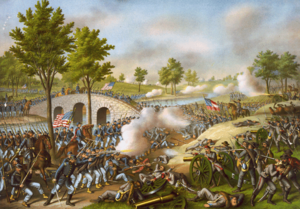
La bataille d’Antietam est le premier grand affrontement armé de la guerre de Sécession à se produire sur le territoire de l’Union.
Cette page concerne des événements d'actualité qui se sont produits durant l'année 1862 du calendrier grégorien aux États-Unis.
Le 2nd Maryland Infantry est un régiment américain dans de l'armée de l'Union pendant la guerre de Sécession. Il ne doit pas être confondu avec le 2nd Maryland Infantry, qui est composé de volontaires du Maryland qui se sont battus pour la Confédération pendant la guerre. Le régiment participe à de nombreuses batailles au cours de la guerre et perd 5 officiers et 84 hommes tués et blessés, plus 3 officiers et 134 hommes morts de maladie, pour un total de 226 victimes.
Robert Gould Shaw est un colonel de l’armée fédérale des États-Unis notoire pour avoir commandé, durant la guerre civile américaine, le 54ᵉ régiment d’infanterie du Massachusetts, premier régiment d'un État nordiste constitué de volontaires noirs. Ayant tout fait pour mettre en exergue la bravoure des soldats noirs qu'il dirige, il meurt avec près de la moitié d’entre eux dans l’assaut de Fort Wagner qui protégeait Charleston en Caroline du Sud en 1863. Ce n'est qu'au lendemain de sa mort que ses activités militaires sont publiées. Sa vie est essentiellement connue grâce à son importante correspondance.